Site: brandenburg
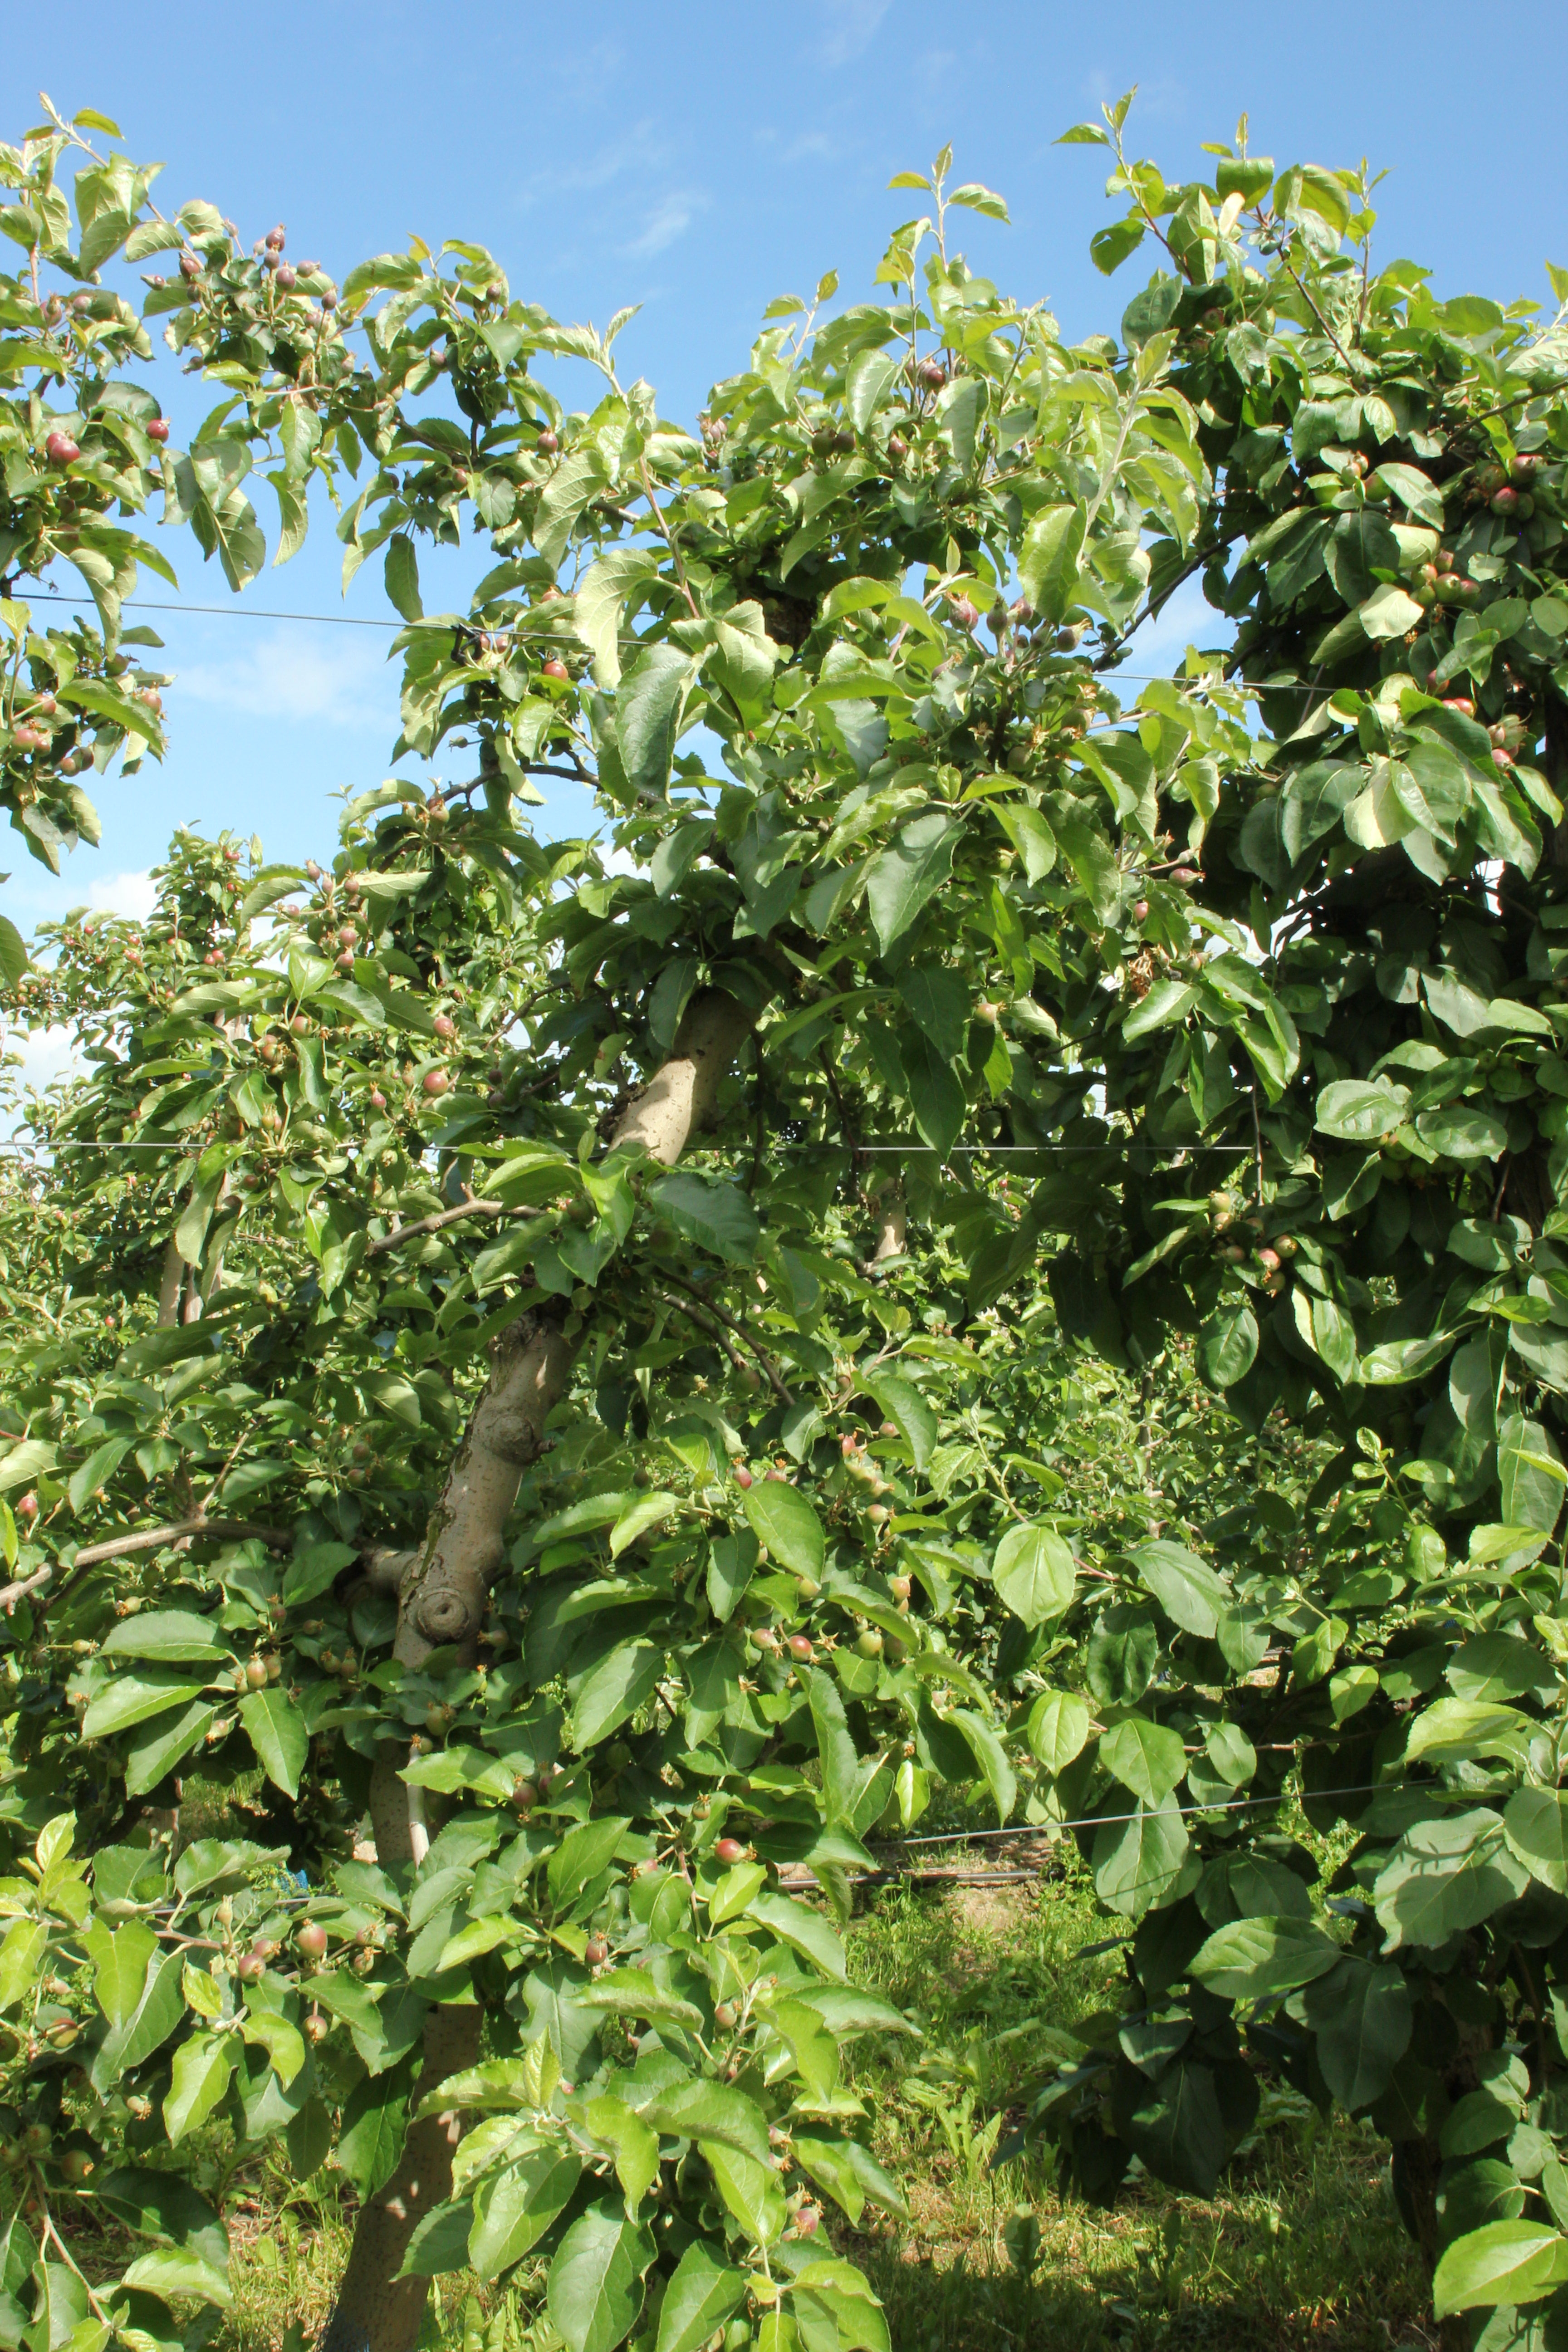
Growth stage (BBCH 72): Development of fruit